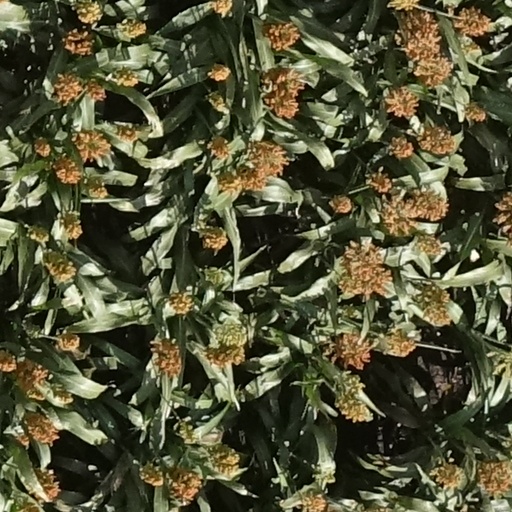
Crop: sorghum